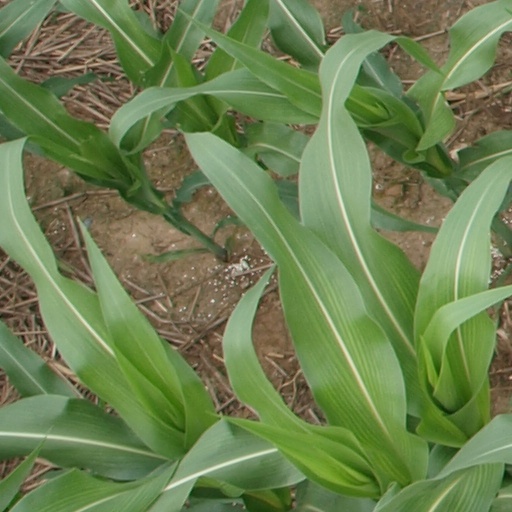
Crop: maize; corn